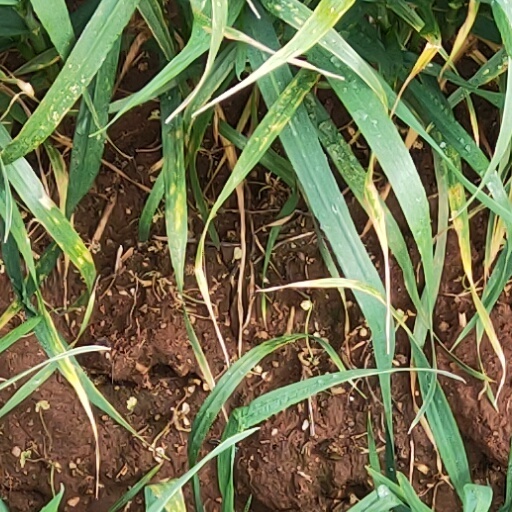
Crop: wheat